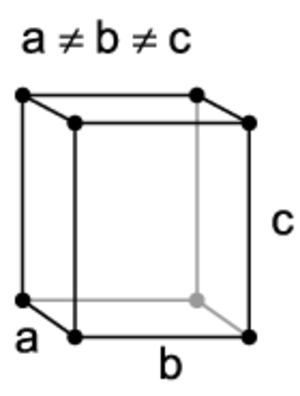
La structure cristalline donne l'arrangement des atomes dans un cristal. Ces atomes se répètent périodiquement dans l'espace sous l'action des opérations de symétrie du groupe d'espace et forment ainsi la structure cristalline. Cette structure est un concept fondamental pour de nombreux domaines de la science et de la technologie. Elle est complètement décrite par les paramètres de maille du cristal, son réseau de Bravais, son groupe d'espace et la position des atomes dans l'unité asymétrique la maille. Pour cette raison, ce sont les données que l'on retrouve dans tous les fichiers d'échange d'informations cristallographiques, comme les fichiers CIF.